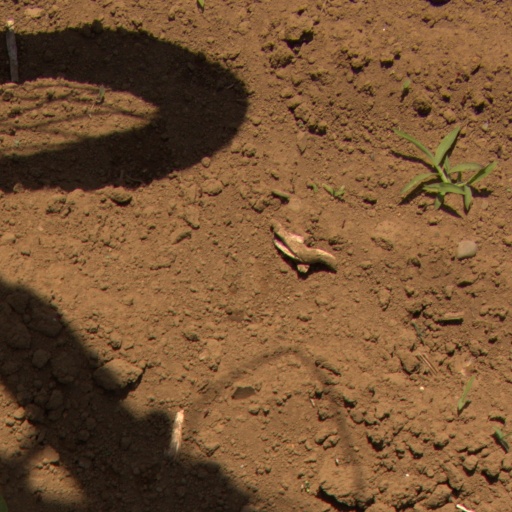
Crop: Jerusalem artichoke